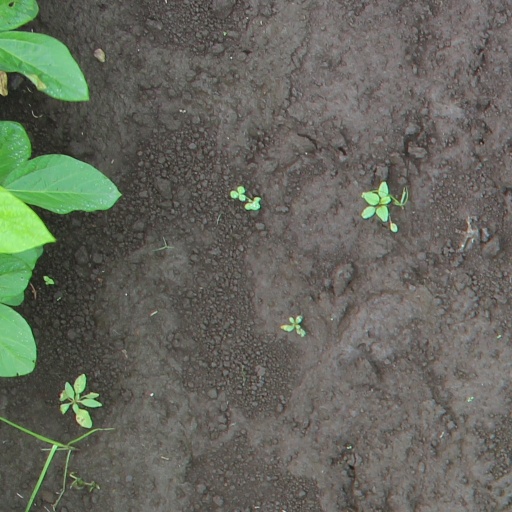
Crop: soybean